Kansas City, Missouri

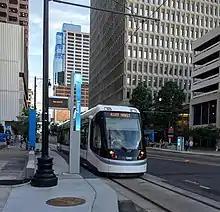
KC Streetcar departs the Library stop, heading north to the River Market.

Kansas City International Airport (airport code MCI) was built to TWA's specifications to make a world hub. Its original passenger-friendly design placed each of its gates from the street. Following the September 11, 2001 attacks, it required a costly overhaul to conform to tighter security protocols from the Transportation Security Administration. In March 2023, a new $1.5 billion terminal opened on the site of the old Terminal A. Designed by Skidmore, Owings and Merrill, it is a single, advanced technology terminal with 39 gates, eventually planned to entirely replace remaining Terminals B and C.